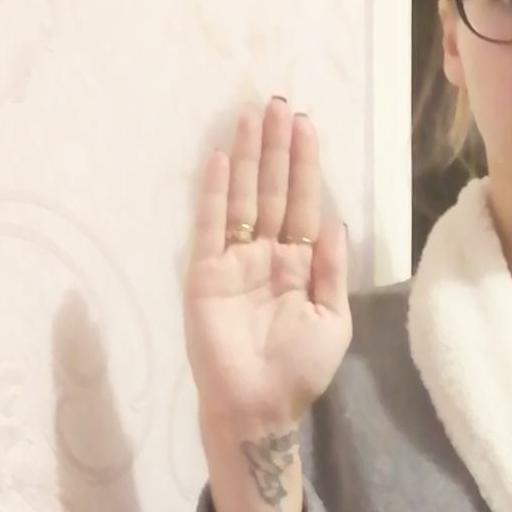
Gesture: stop